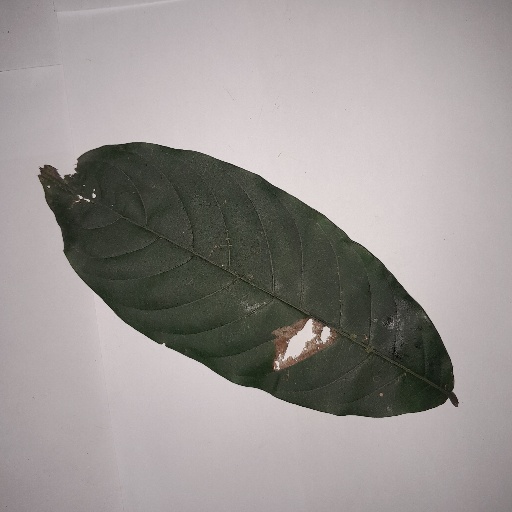
Species: HariTaki
Leaf condition: Bacterial Spot